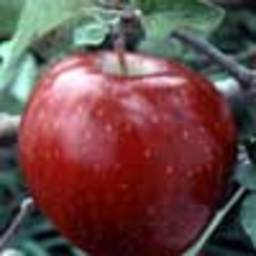
Label: Apple